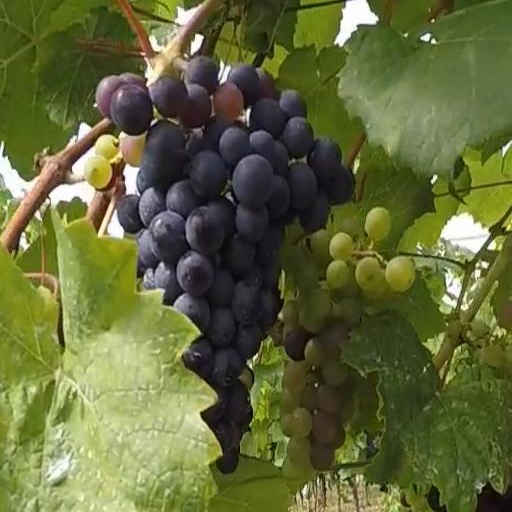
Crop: grape